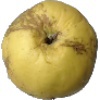
Label: golden_apple